History of rail transport in Bolivia

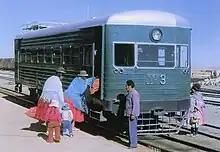
Bus rail of ENFE in Viacha, 1981

The construction of the eastern network was undertaken to develop the Santa Cruz region and link it to the Atlantic via the Santa Cruz–Yacuiba railroad (517 km) to the Argentine border and Santa Cruz–Corumbá (600 km) to the Brazilian border, respectively.